Western Airways

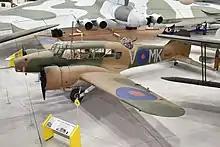
This Avro Anson I, N4877, was one of many worked on by Western Airways for the RAF during WWII.

The maintenance facilities were expanding rapidly with work to repair, maintain and modify a wide range of aircraft, ranging from Miles Magisters to Curtiss Tomahawks, Avro Ansons and Fairey Battles. This work, mainly under contract to the Civilian Repair Organisation, continued until the end of the war, during which time the airfield had been greatly expanded, hard runways laid, and the Bristol Aeroplane Company had established a huge presence at Weston Airport.